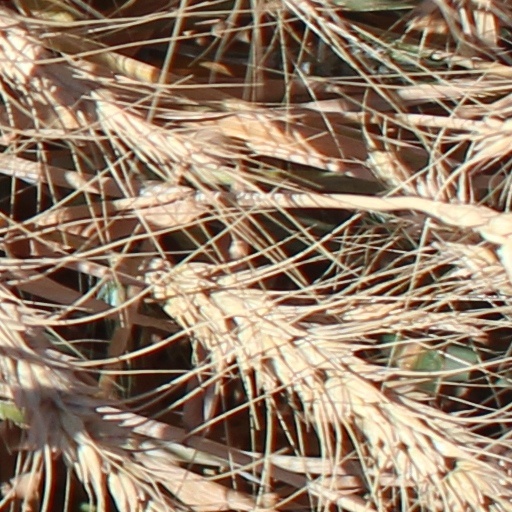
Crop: wheat